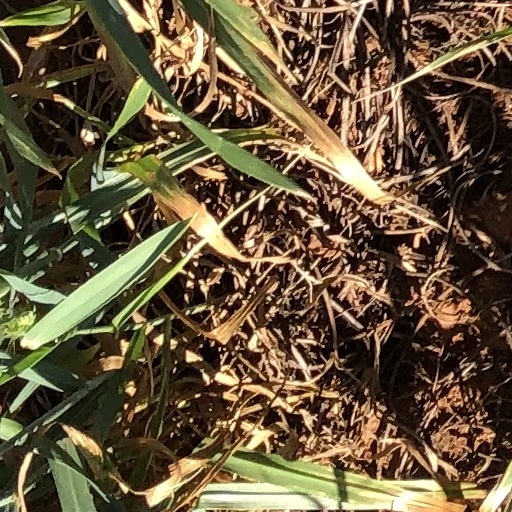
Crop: wheat